Describe the emotion expressed in this image:  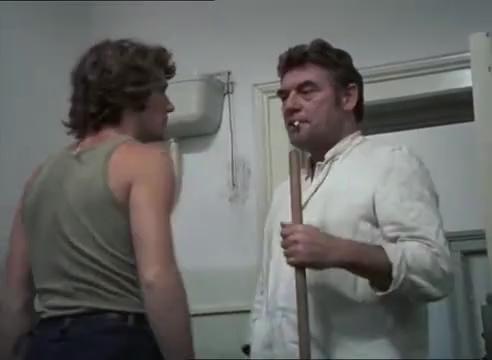
This person displays Suffering, valence and arousal with high intensity.